Robert Russa Moton Boyhood Home

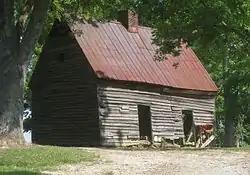

The Robert Russa Moton Boyhood Home, also known as Pleasant Shade, is a historic plantation near Rice in rural Prince Edward County, Virginia. The plantation was the childhood home of African-American educator Robert Russa Moton between 1869 and 1880. The kitchen housing area where Moton lived is also believed to incorporate one of the county's oldest buildings, dating to about 1746. The plantation was also the scene of fighting during the American Civil War, in the later stages of the Battle of Sailor's Creek of April 6, 1865.